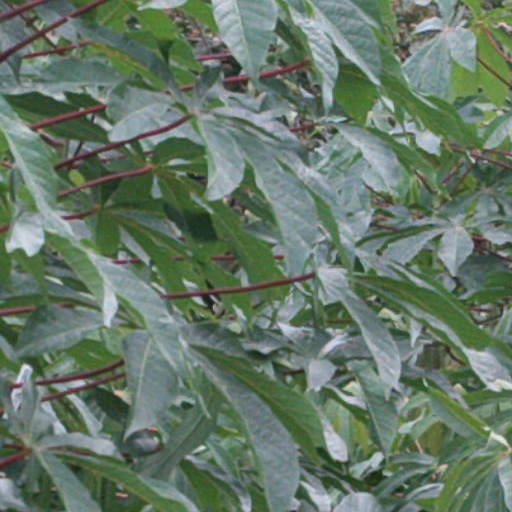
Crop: cassava